Question: Please indicate a possible affordance area of baseball bat that can be used for striking
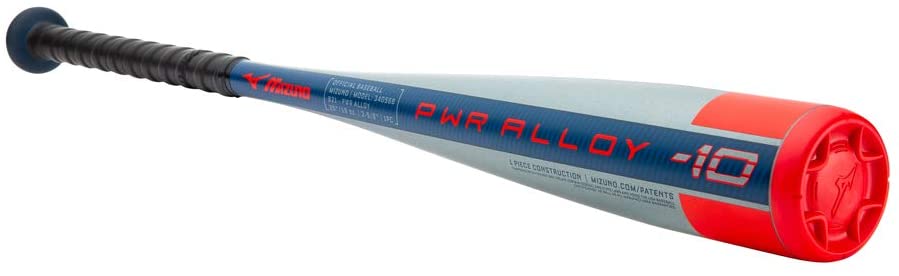
Answer: [449, 74.5, 815, 251.5]